Kalyanam (2009 TV series)

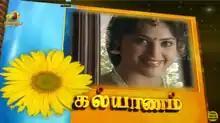

Kalyanam is a 2009 Indian Tamil-language soap opera that aired on Sun TV. The show premiered on 2 March 2009 to 7 August 2009 at 7:30PM IST for 110 episodes. It starred Meena, Yuvarani, Saakshi Siva, Delhi Kumar, Mohan Raman and Shanthi Williams.